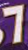
Number: 7